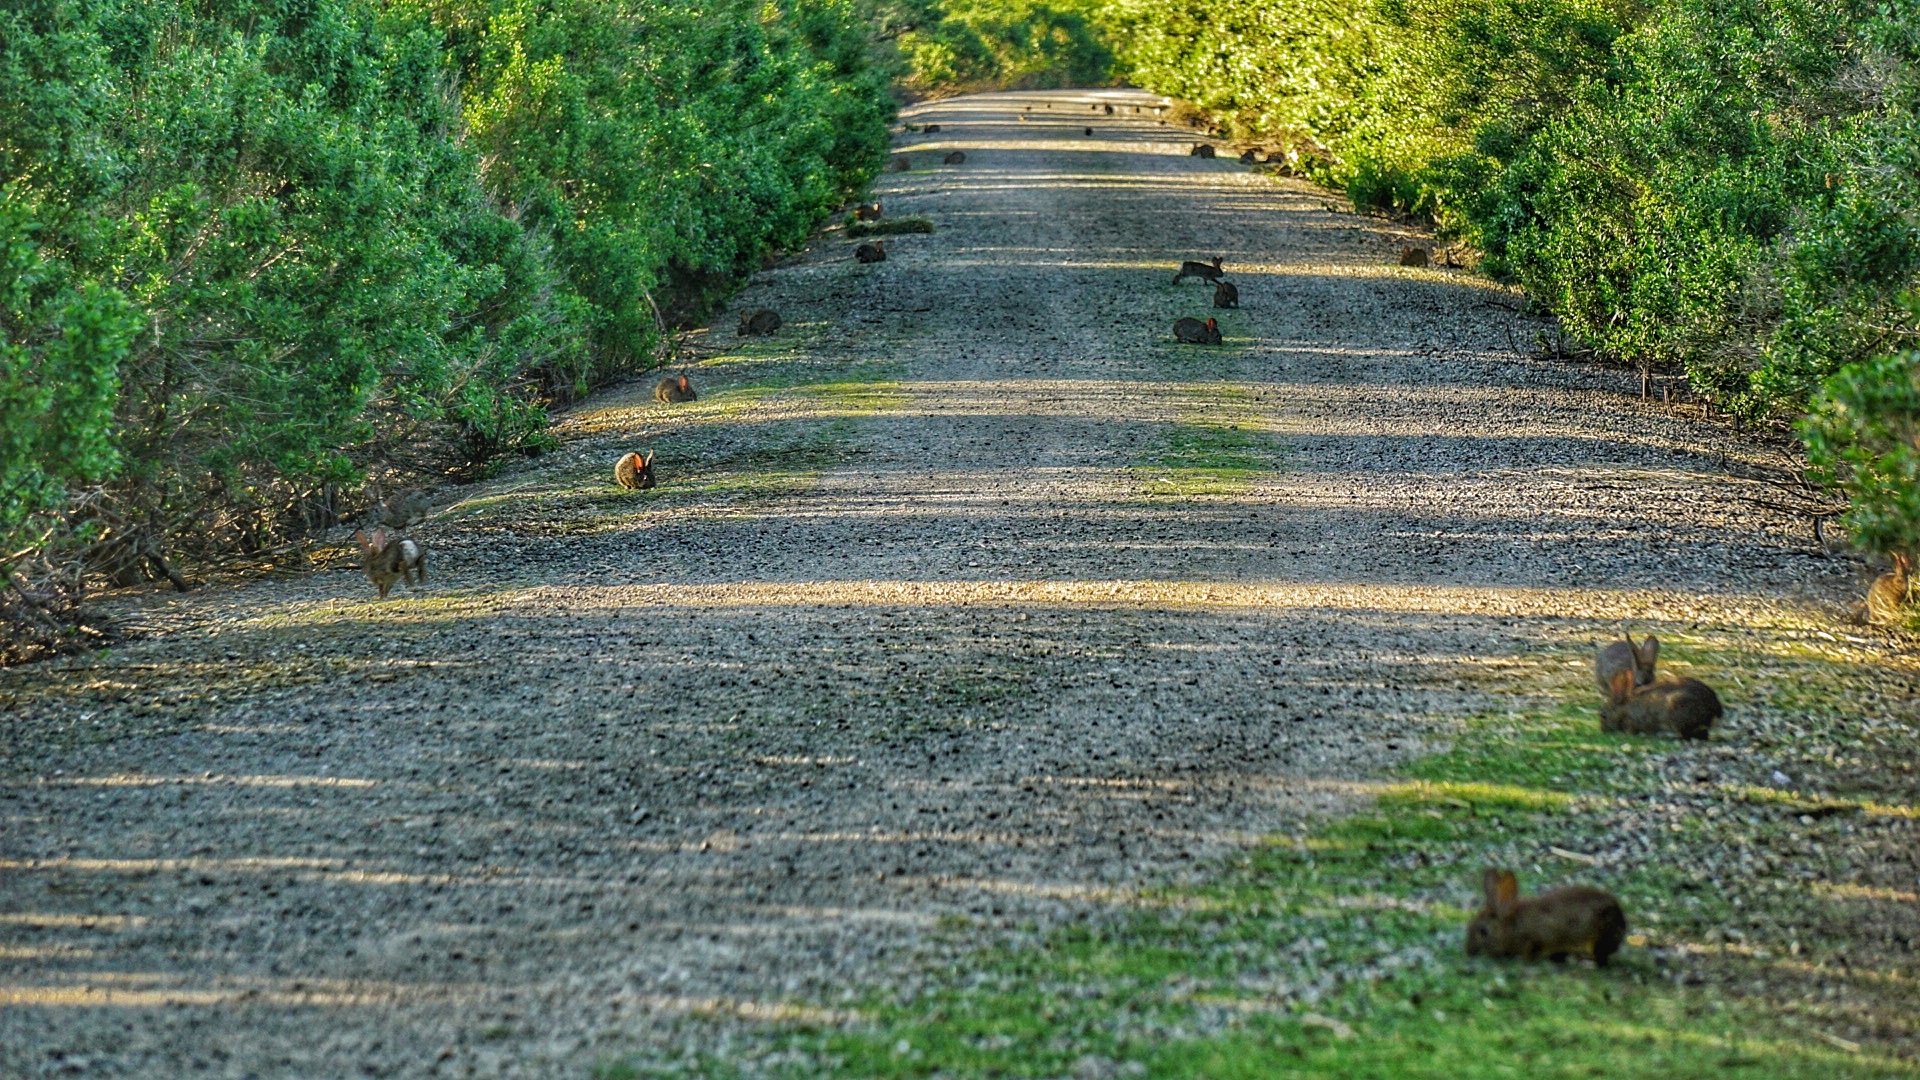
nature, forest, grass, track, field, farm, lawn, meadow, leaf, animal, walkway, wildlife, natural, autumn, agriculture, waterway, rabbit, hare, wetland, woodland, habitat, pest, bunny, many, rural area